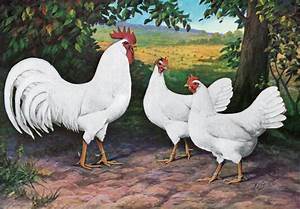
Label: chicken